Lesotho at the 2012 Summer Olympics

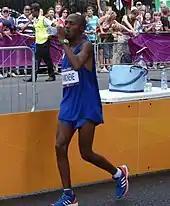
Tsepo Ramonene after finishing the men's marathon in 85th (and last) position.

The 2012 Summer Olympics marked Tsepo Ramonene's début. He qualified for the Games because his fastest time, two hours, 16 minutes and 36 seconds set in the 2012 Steinmetz Gaborone Marathon, met the "B" standard qualifying time for the men's marathon. Ramonene said that he was happy to participate in the event because he wanted to win a medal for Lesotho. He competed in the men's marathon on 12 August, finishing 85th (and last) of all finishers, with a time of two hours, 55 minutes and 54 seconds. Ramonene stopped several times on his run, and reduced his pace when approaching The Mall and medical personnel were required to revive him. Ramonene was the slowest Olympic men's marathon runner since the 2000 Sydney Games. In an interview with NBC Sports in 2016, he said he was not tempted to use the bailout bus, but that cheers from the crowd encouraged him to complete the race.